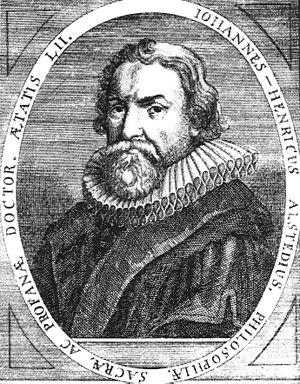
Johann Heinrich Alsted est un théologien, philosophe et encyclopédiste protestant calviniste allemand.